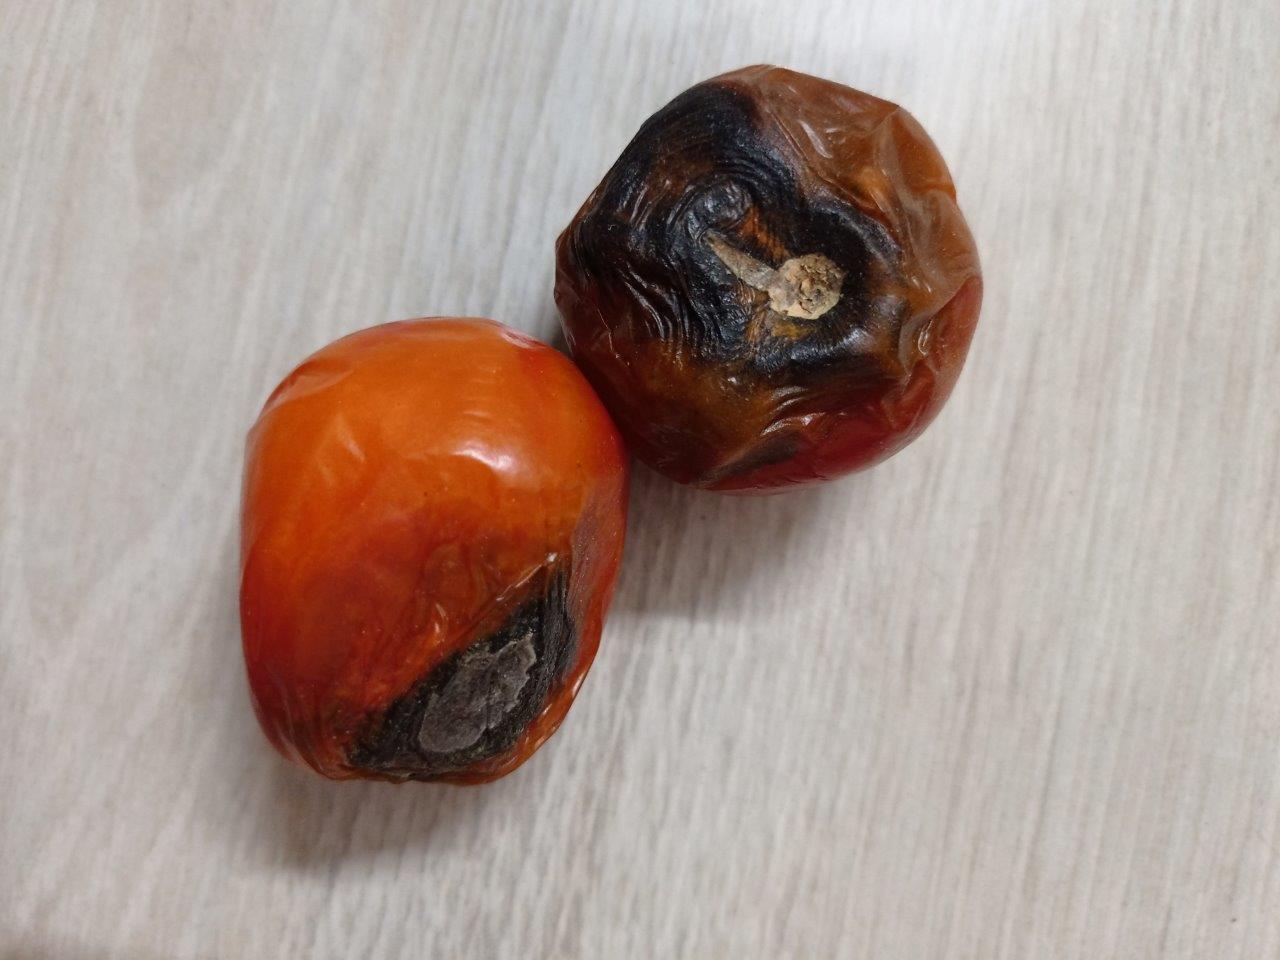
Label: Rotten